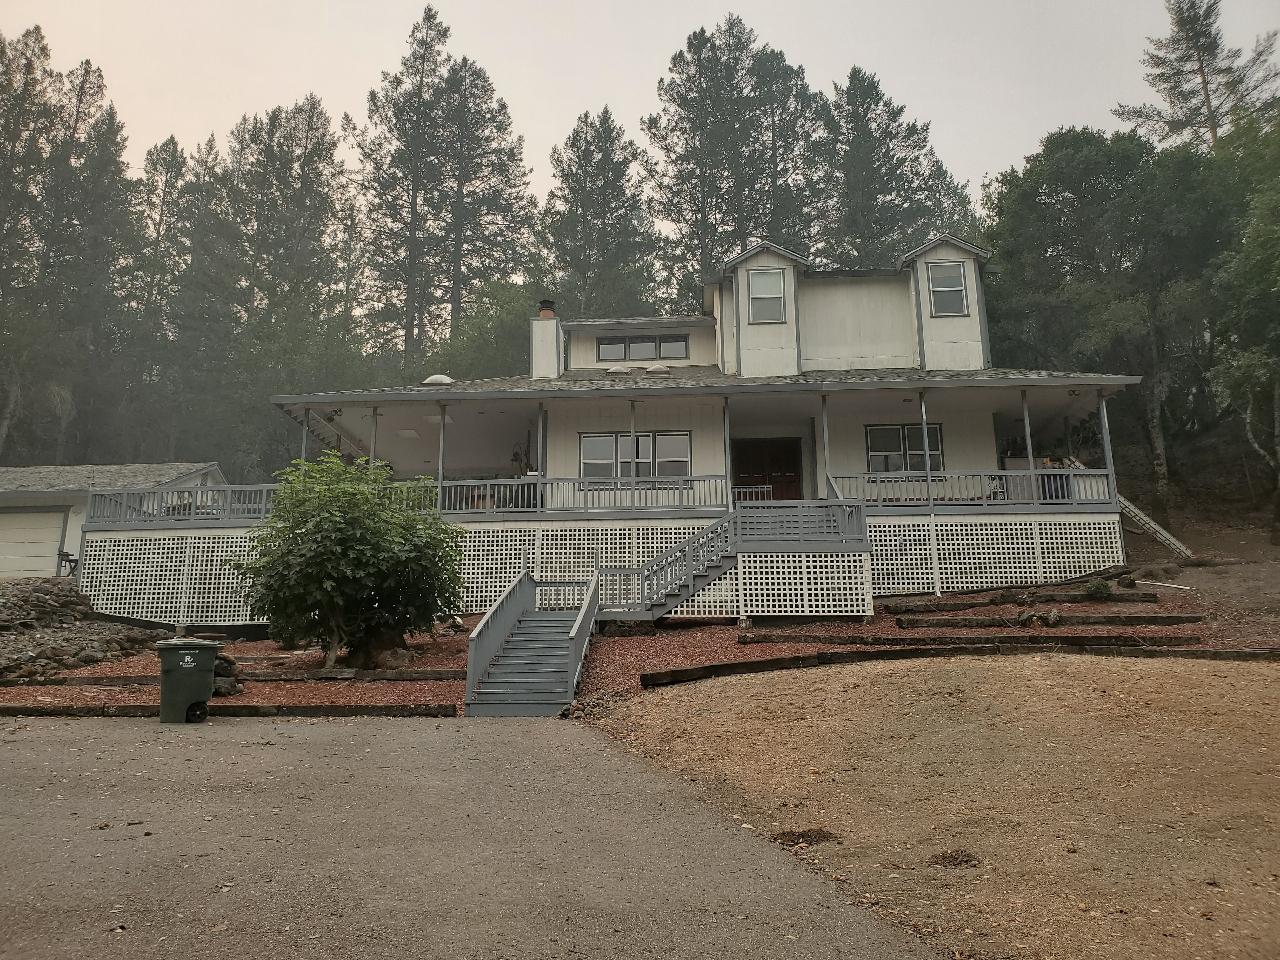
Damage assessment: no_damage